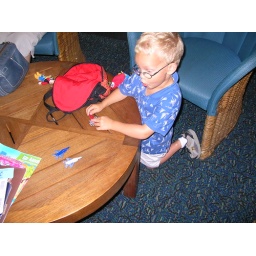
Waiting in airport for bus to ship